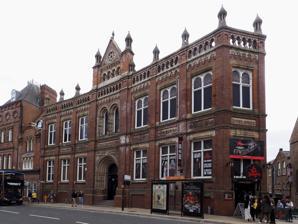
Building: York Institute of Art, Science and Literature
Country: United Kingdom
Year built: 1885
Grade II listed building in York, England York Institute of Art, Science and Literature York Institute of Art, Science and Literature General information Architectural style Gothic Revival Classification Grade II listed Address 12 Clifford Street (York) Town or city York Country England Coordinates 53°57′24.9″N 1°4′55″W / 53.956917°N 1.08194°W / 53.956917; -1.08194 Current tenants York Dungeon Groundbreaking 18 July 1883 Completed 1885 Opened 10 June 1885 Height 85 feet (26 m) Design and construction Architect(s) Walter Green Penty York Institute of Art, Science and Literature is a Grade II listed building at 12 Clifford Street, York . History and architecture The foundation stone for the building was laid by the Prince of Wales on 18 July 1883 in a ceremony of masonic ritual. The architect was Walter Green Penty . The building was opened by the Marquis of Lorne on 10 June 1885. It was described as having a Romanseque arch as the entrance, supported by columns with carved capitals; surrounding the walls is a parapet crowned with ornamental terminals; and in the centre of the building a tower rises to a height of 85 feet (26 m). The principal frontage is on Clifford Street. The basement contained a gymnasium and two small class rooms. The main floor contained a hall with a capacity of 500 people, and a lecture theatre, class room, two reading rooms, a council room and offices. The first floor contained three more class rooms. Later in life the building was taken over and used by York Technical College. In November 2023 the building houses Kuda nightclub and York Dungeon . References